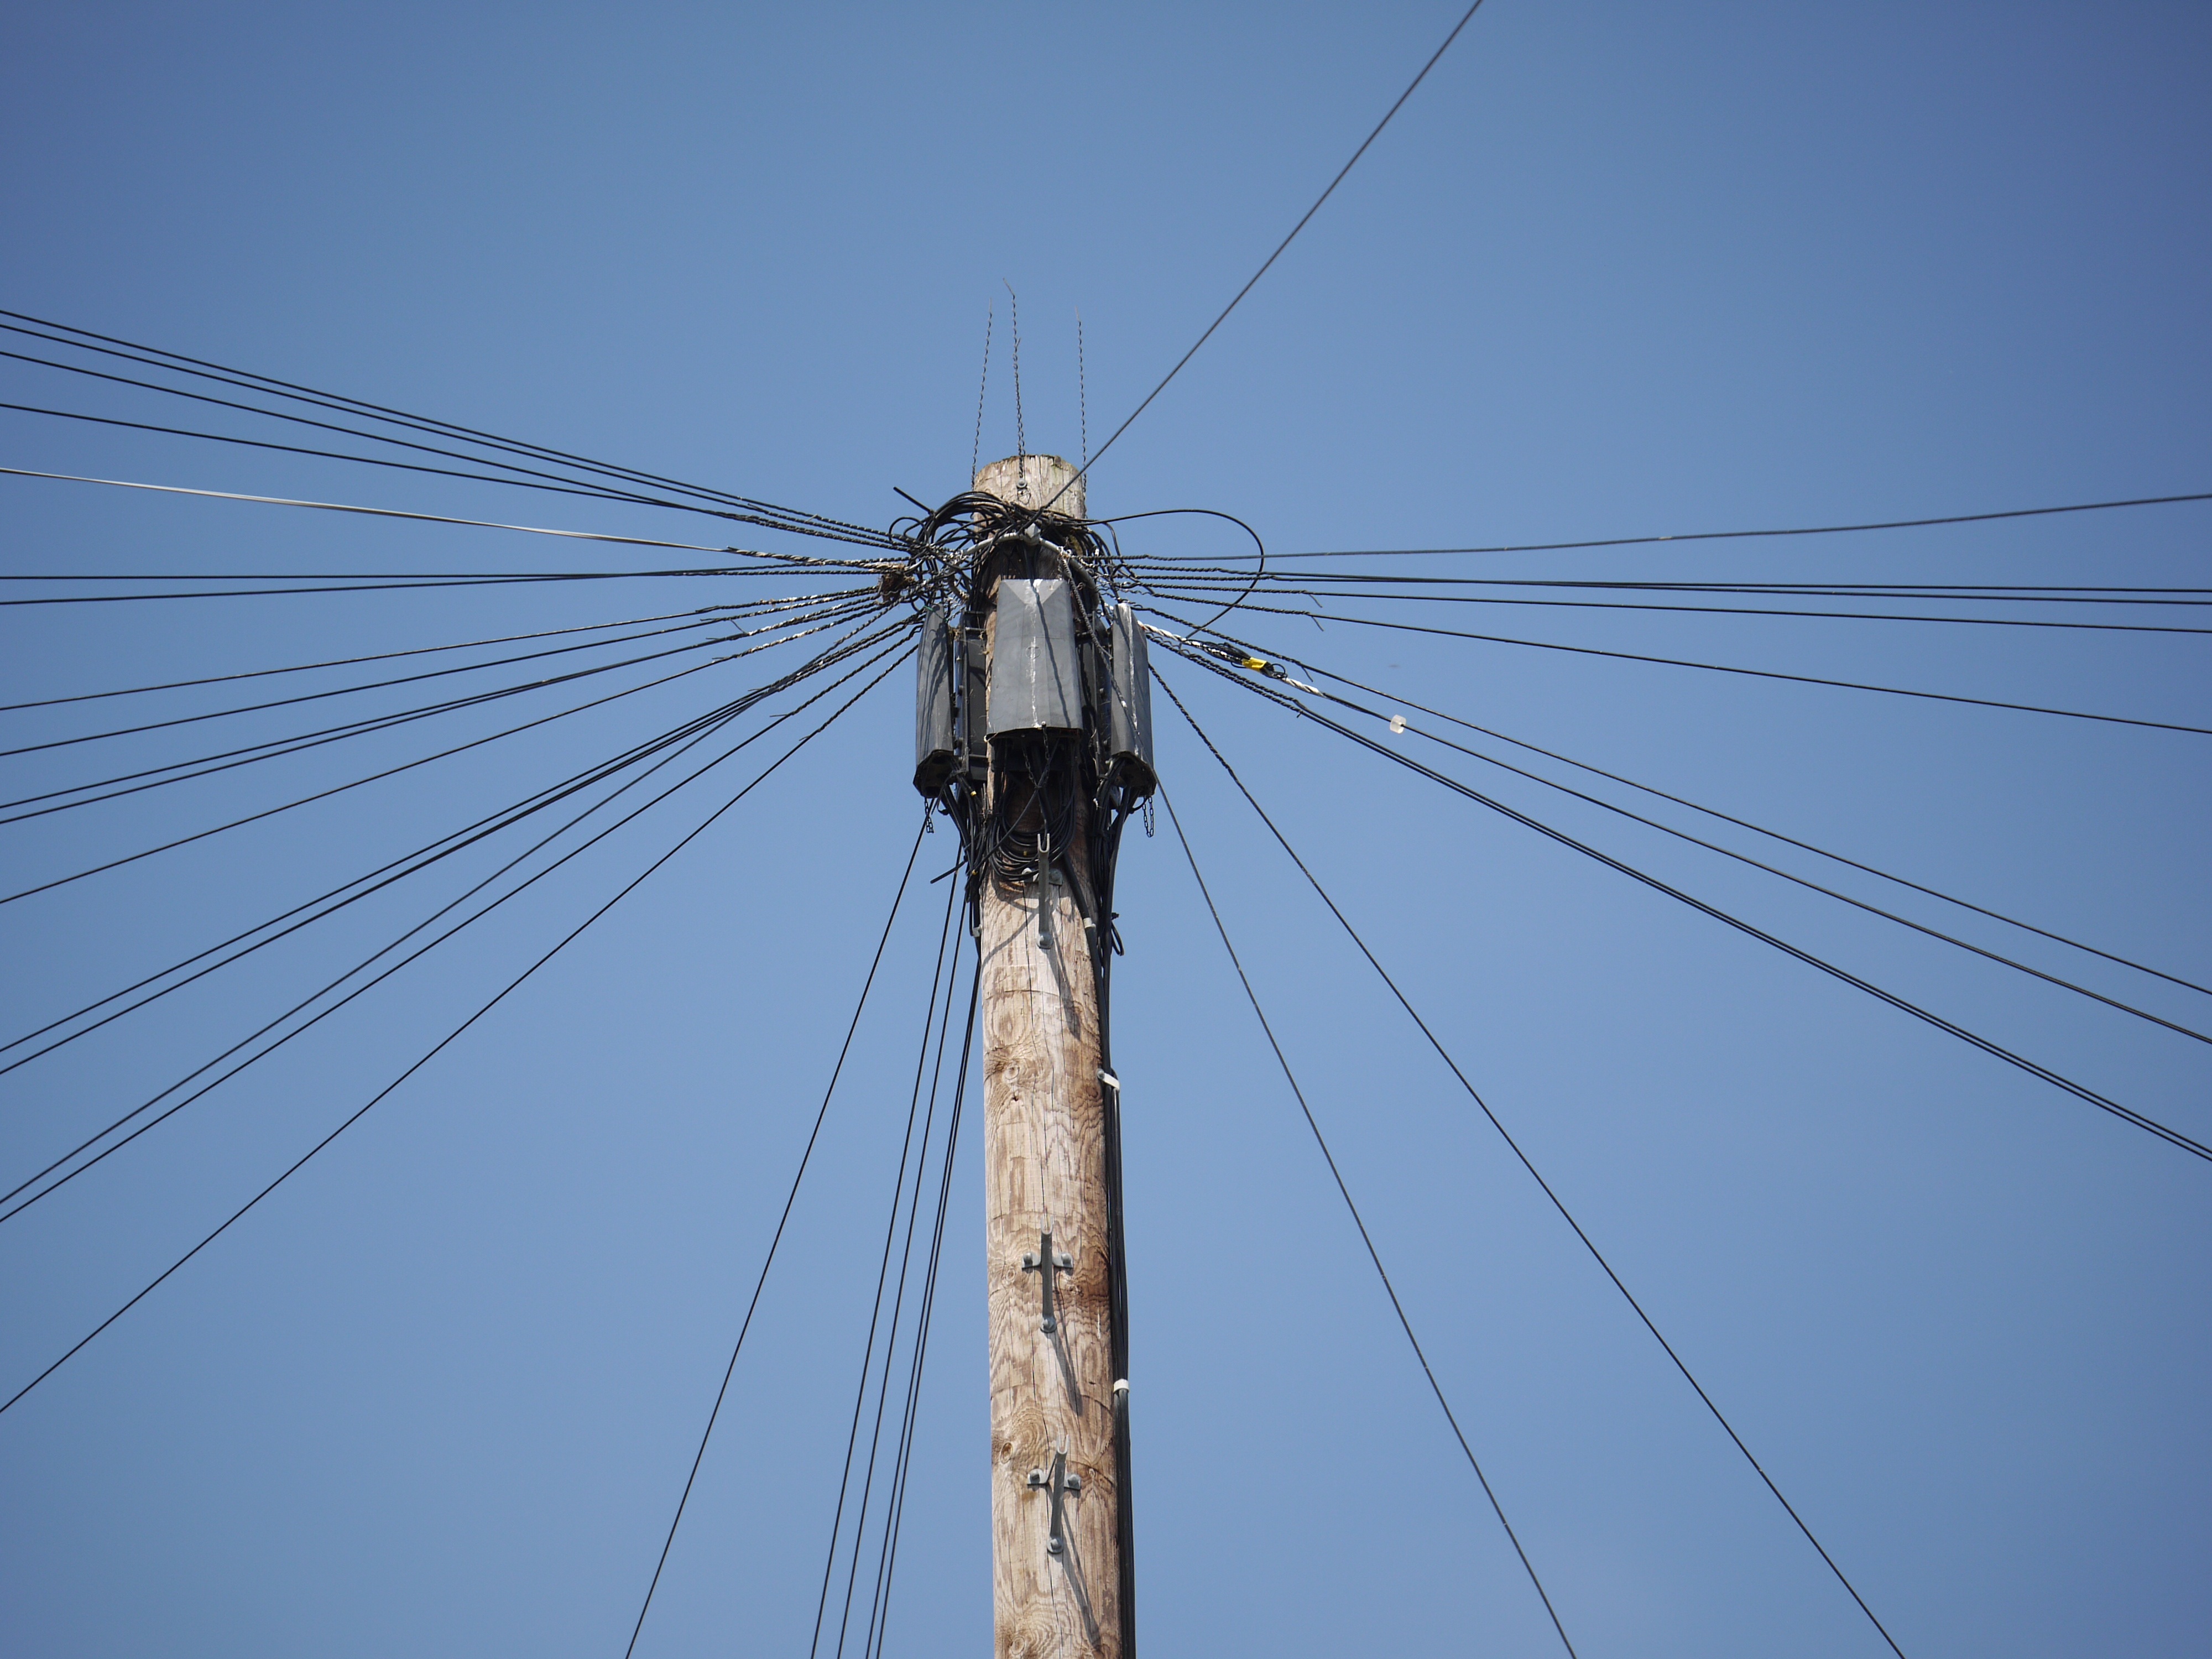
sky, technology, windmill, wind, old, cable, wire, village, line, vehicle, tower, power line, mast, blue, electricity, energy, high voltage, current, voltage, strommast, power supply, simply, transmission tower, electric current, distribution of electricity, distributor, electrical supply, overhead power line